PEL sector light

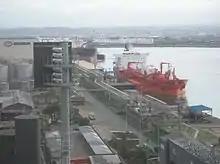
A large PEL sector light installation at the Port of Durban

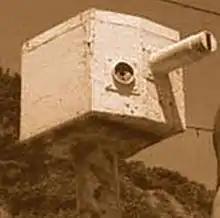
Original Porirua Harbour PEL

The PEL sector light is a projector style marine beacon which is used to guide maritime vessels. It does this by projecting a colored sector out to sea with very sharp color changes as the mariner transitions from one sector to the next. Typical PEL sector lights will have a complete color change over 1 meter (sideways movement) when the mariner is 5 km from the beacon. The PEL's application becomes relevant to the mariner when combined with a local marine chart as each application of a PEL varies greatly. They are used for guiding vessels into harbor, traffic separation or to illuminate hazards. The main advantage to a PEL sector light is that it has very sharp transitions between colors (typical 0.05°) and is bright enough to be used in daylight with up to 10 Nautical Miles or 18.5 km visibility.